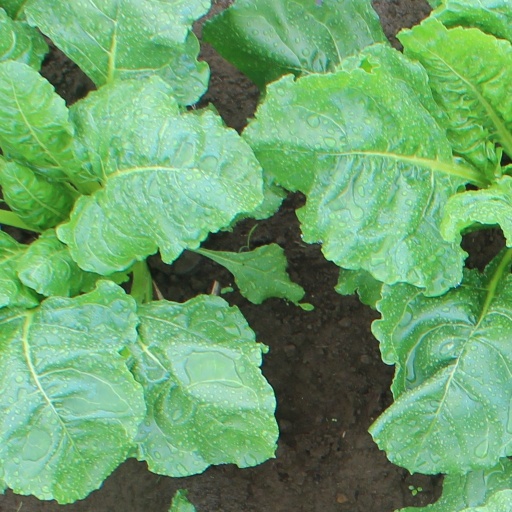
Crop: sugar beet